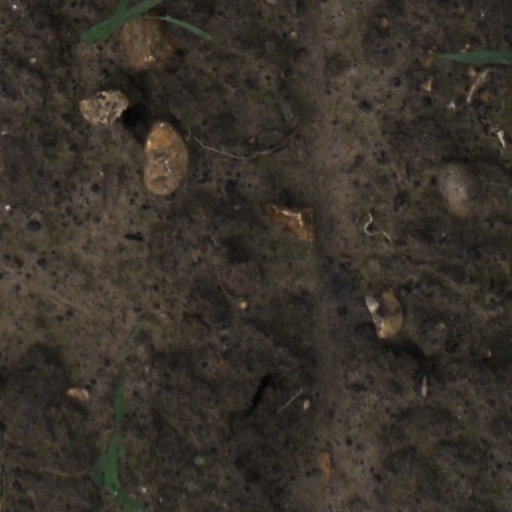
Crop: wheat